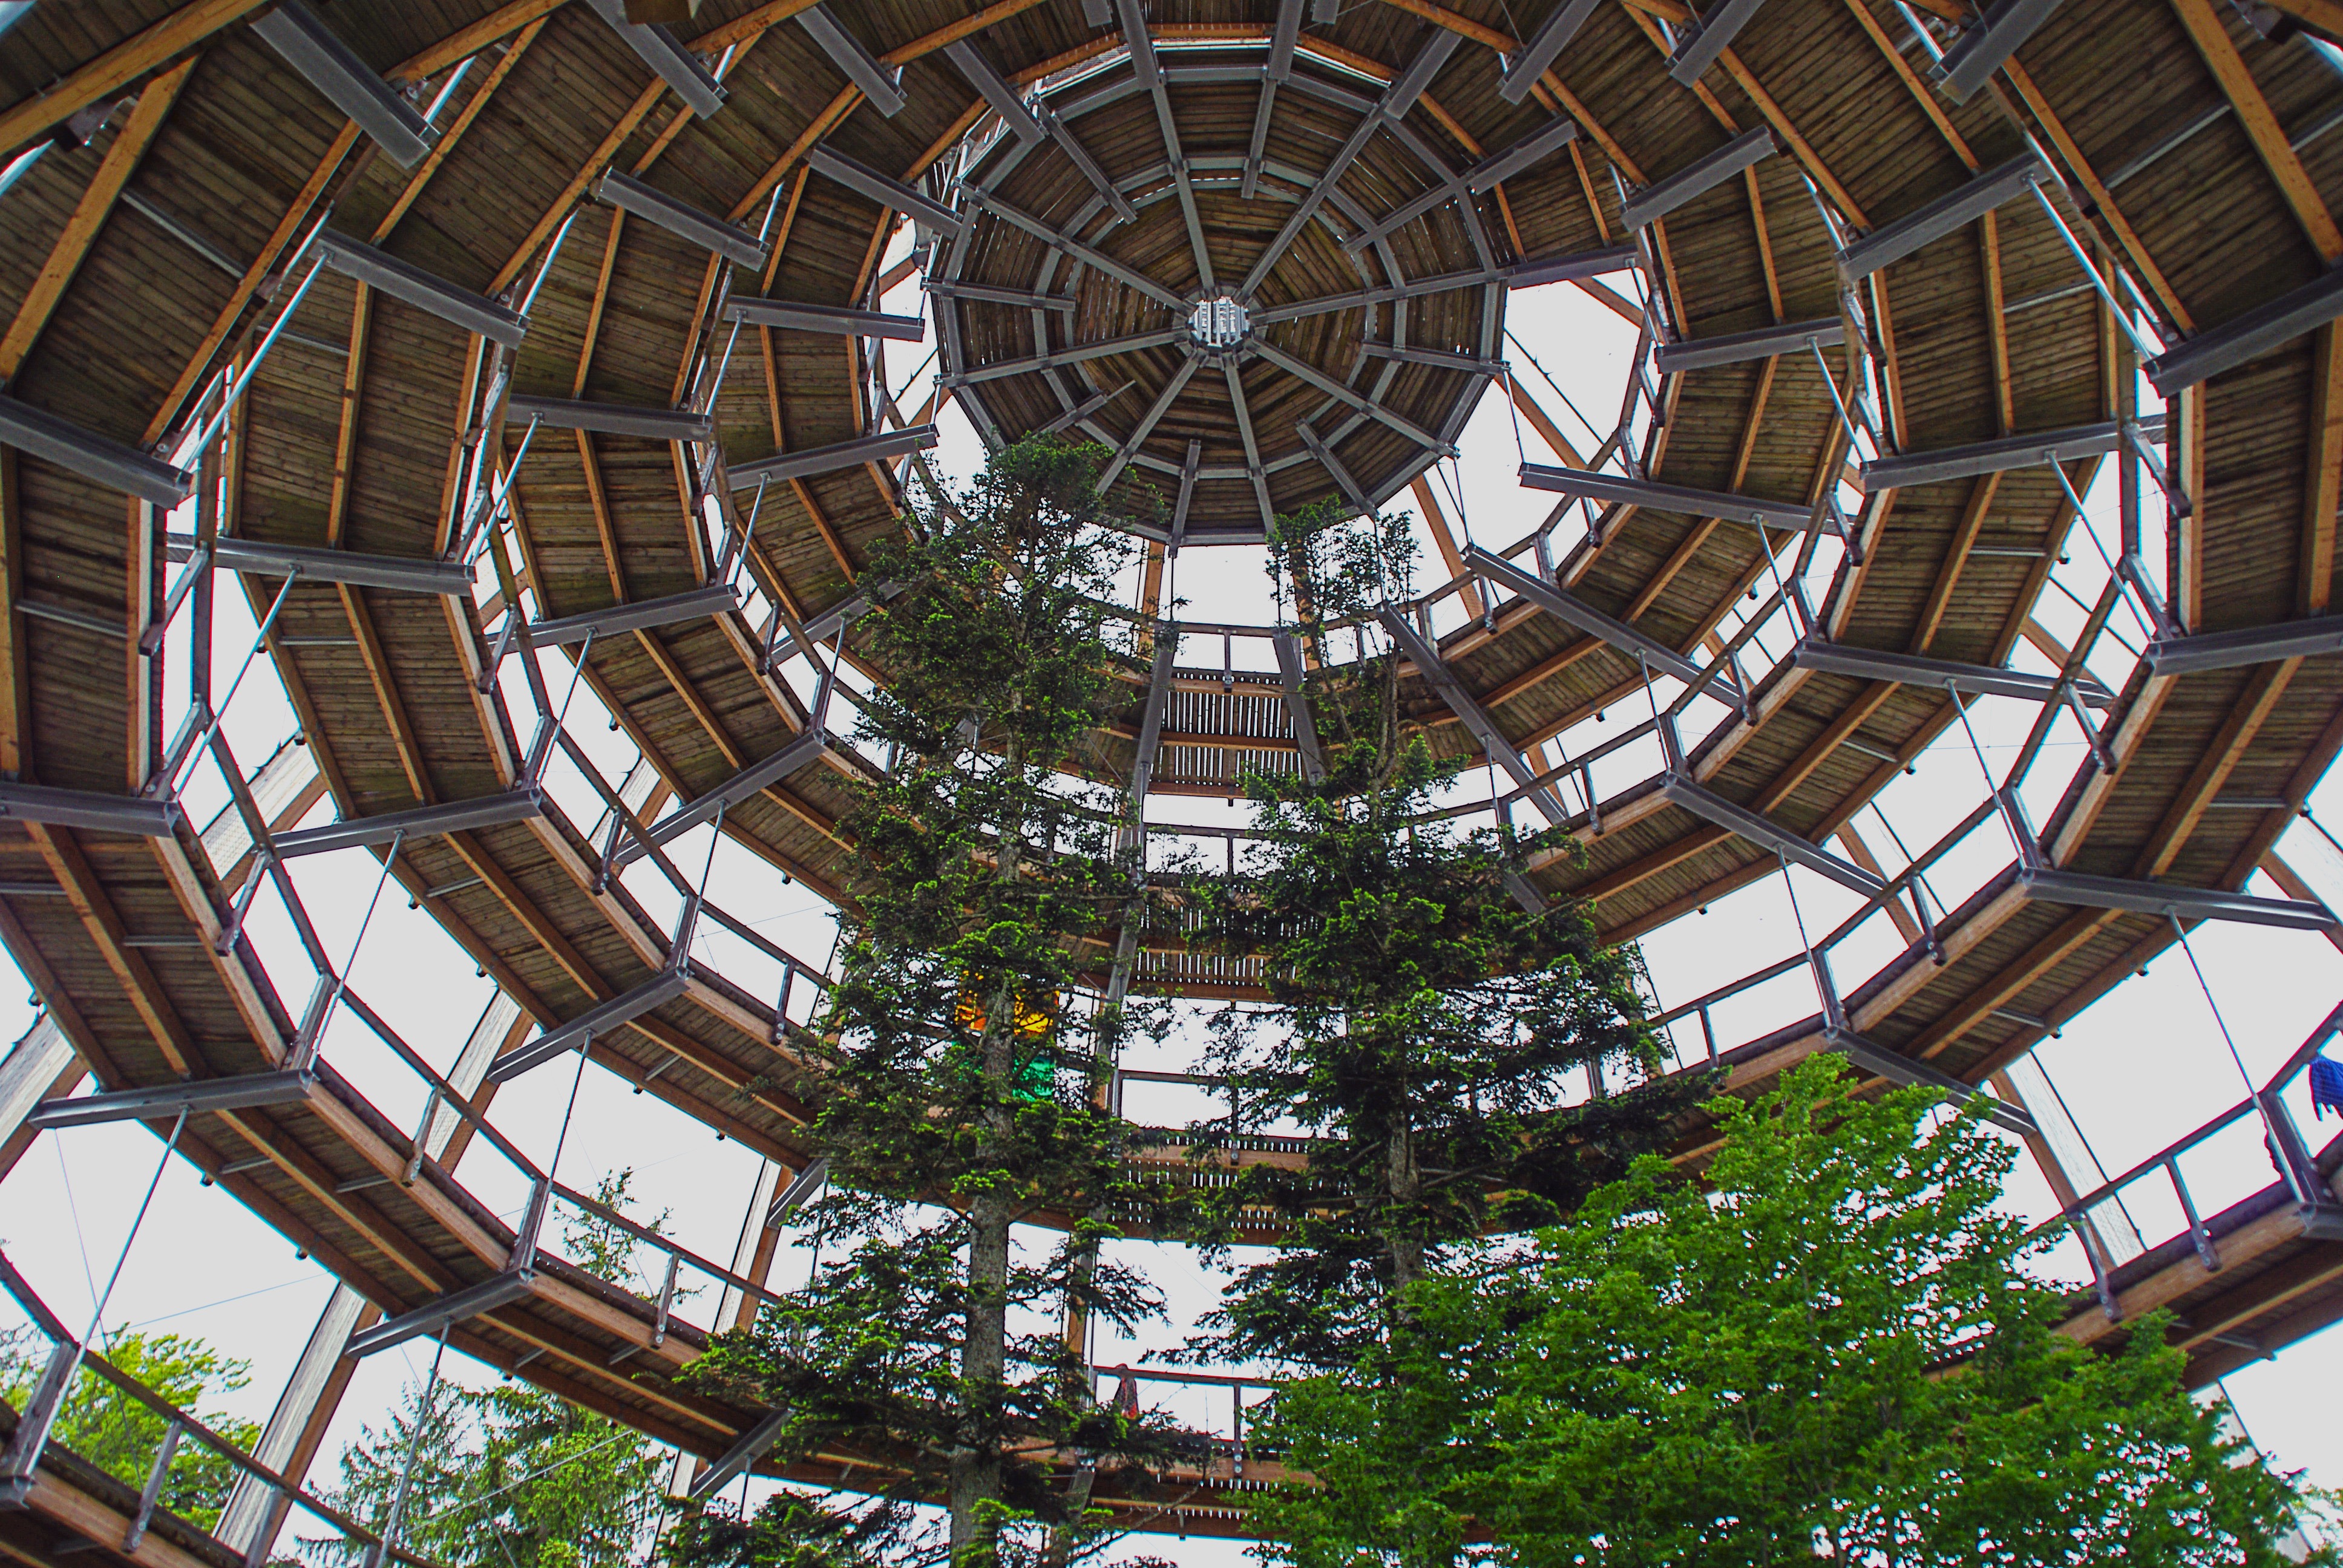
nature, architecture, window, building, amusement park, park, trees, symmetry, tourist attraction, dome, bavarian forest, treetop path